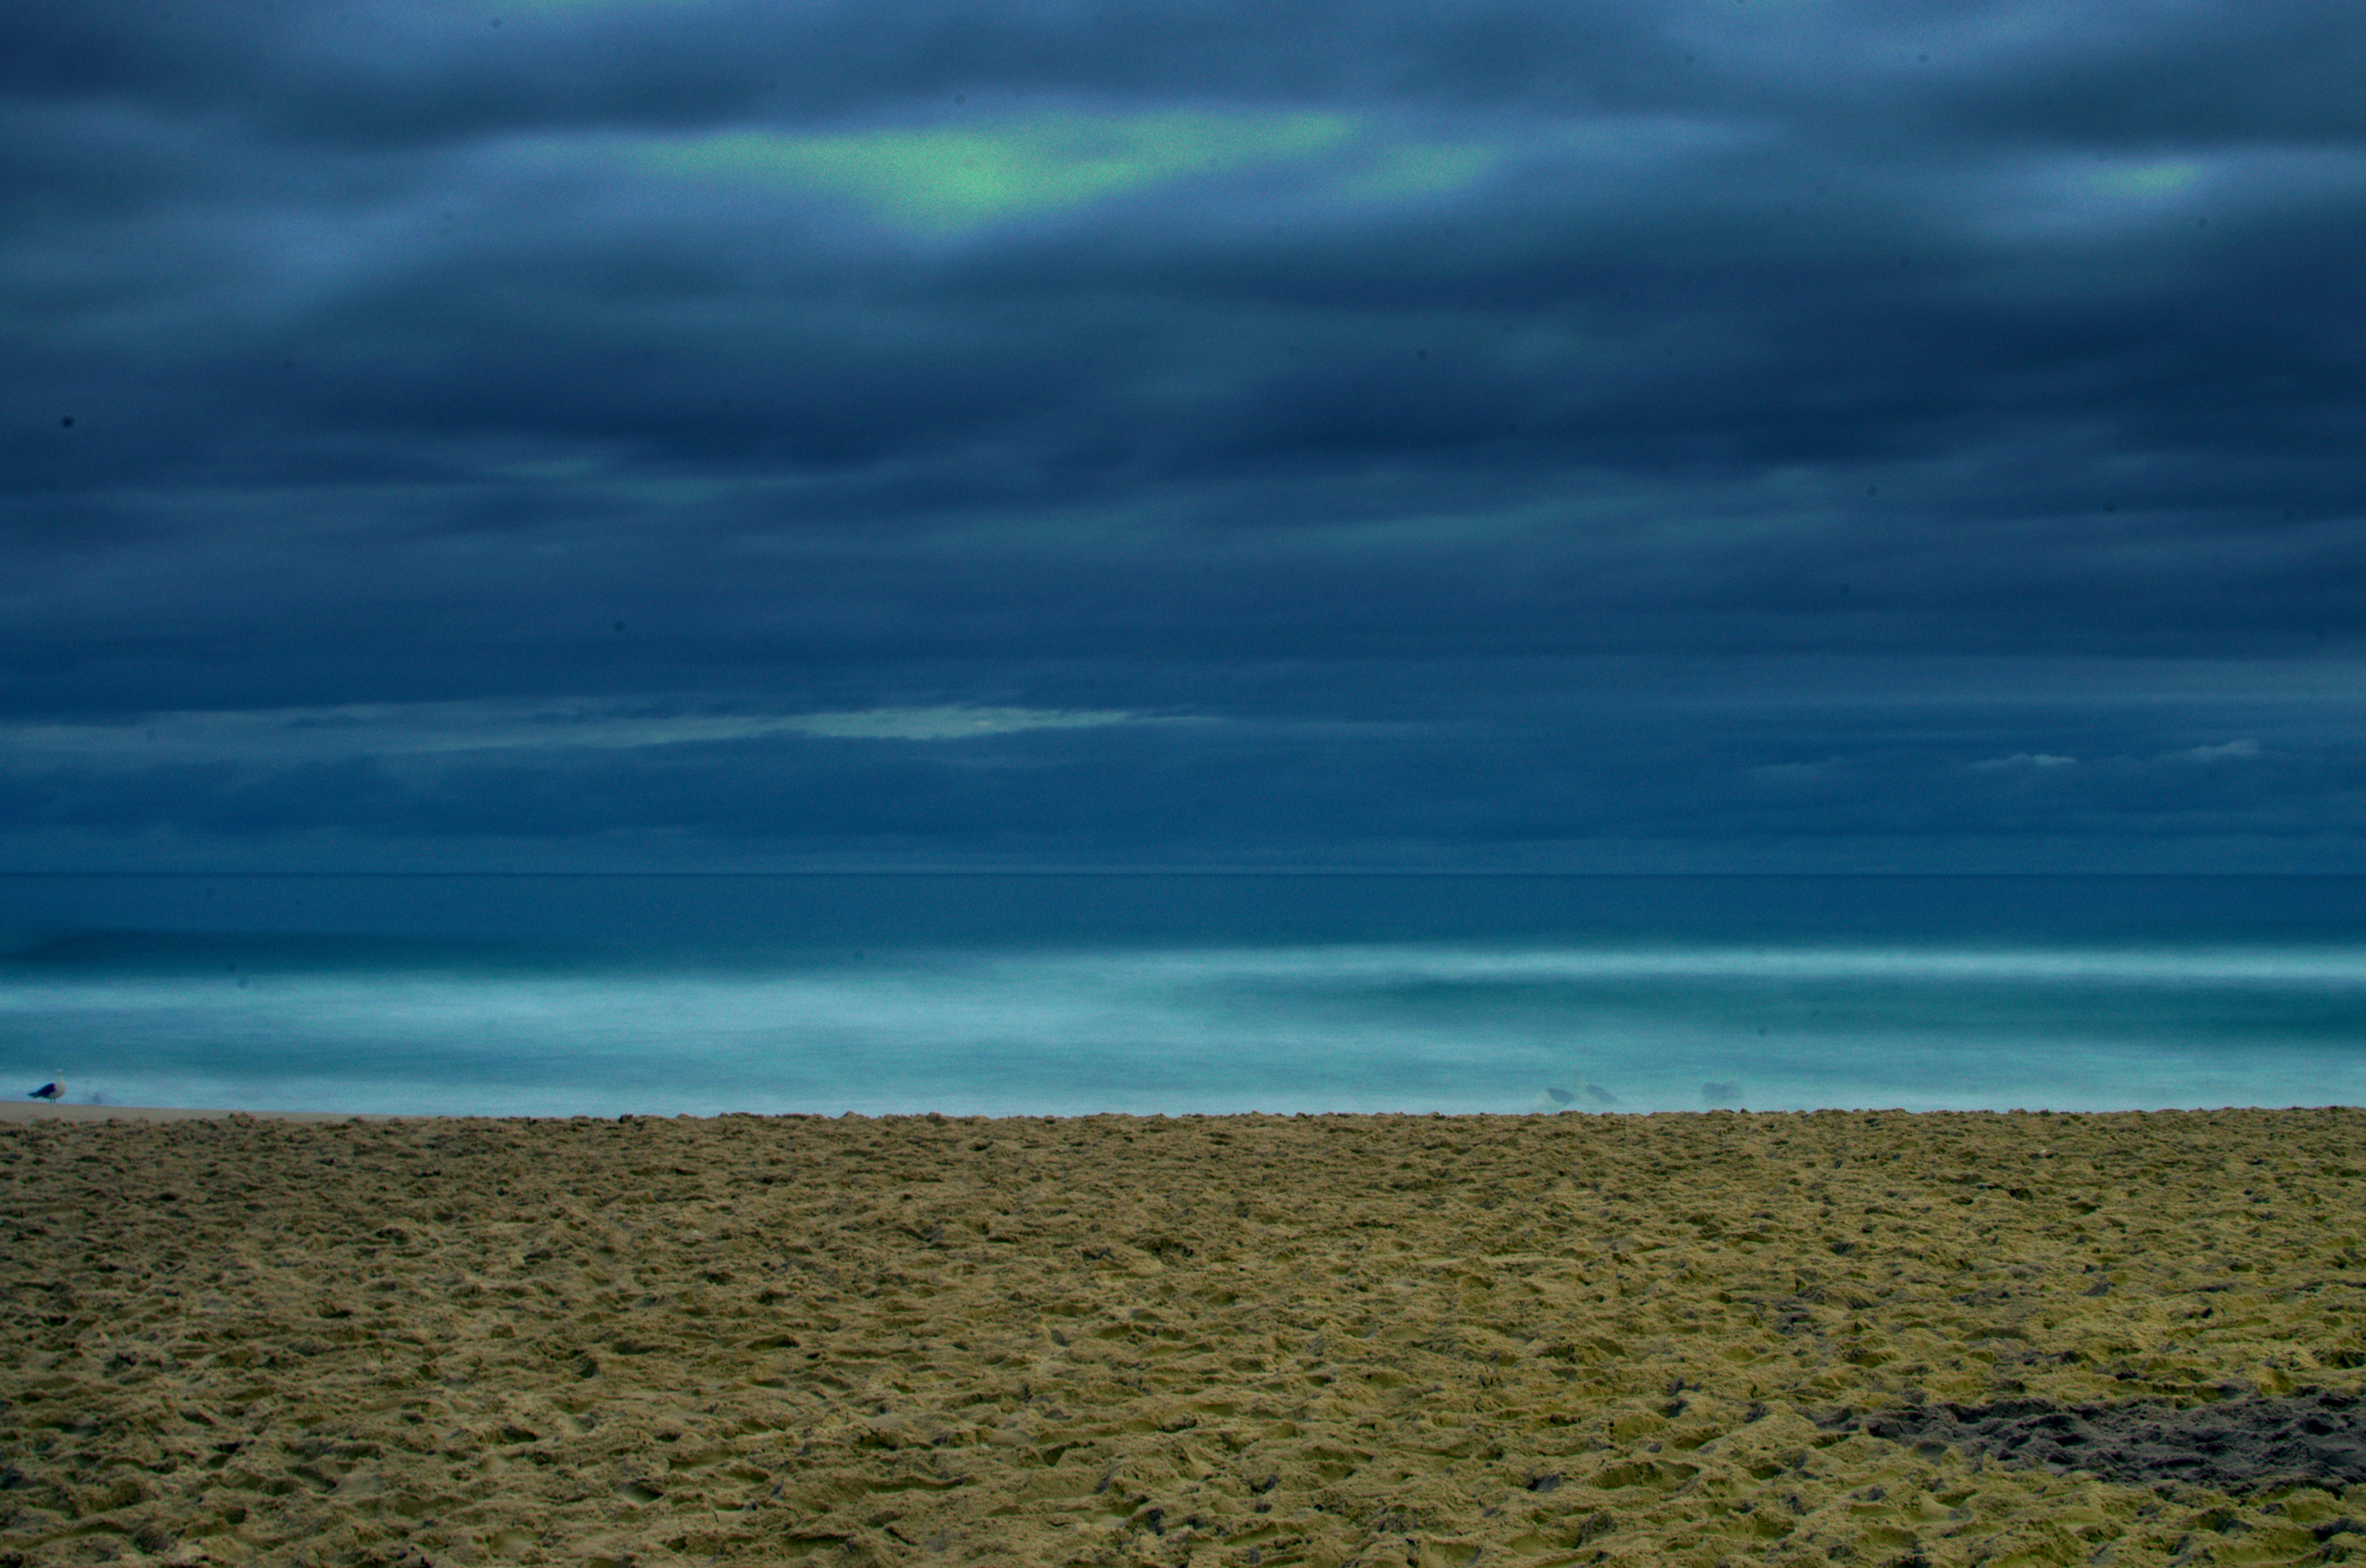
beach, sea, coast, sand, ocean, horizon, cloud, sky, sunlight, shore, wave, dawn, dusk, bay, body of water, clouds, arena, playa, nubes, nublado, amanecer, meteorological phenomenon, wind wave